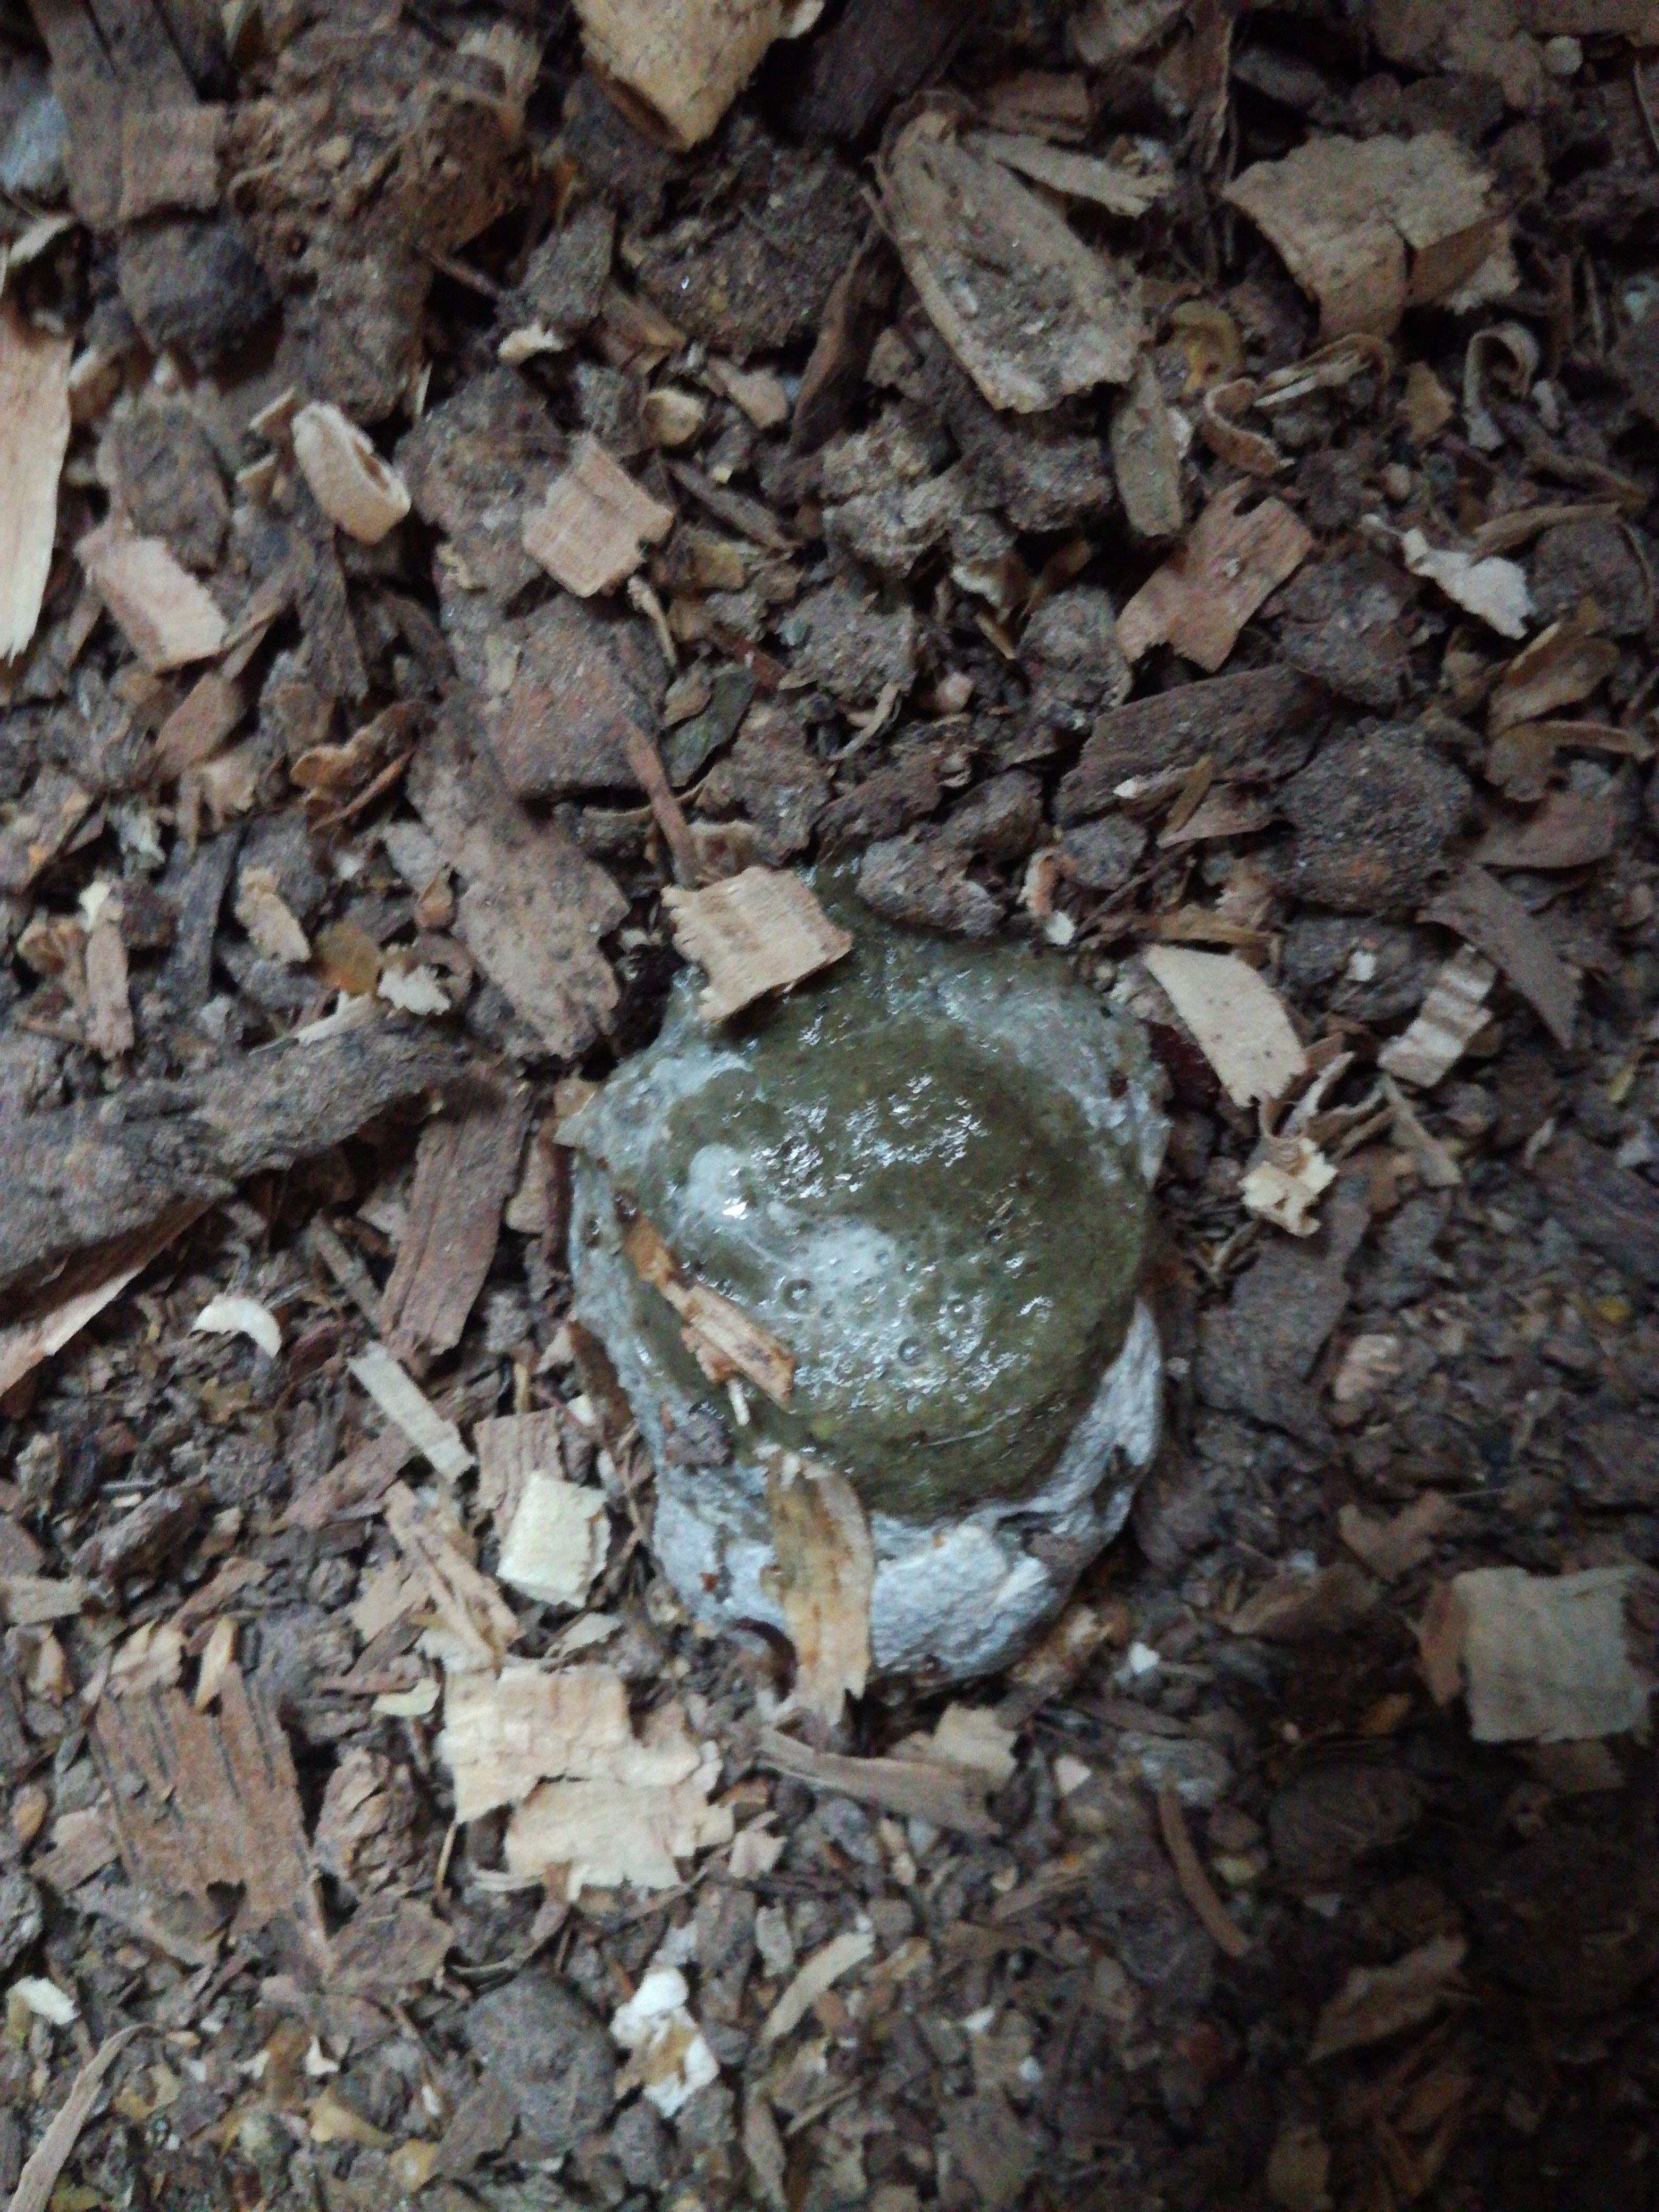
PCR-confirmed diagnosis: Healthy